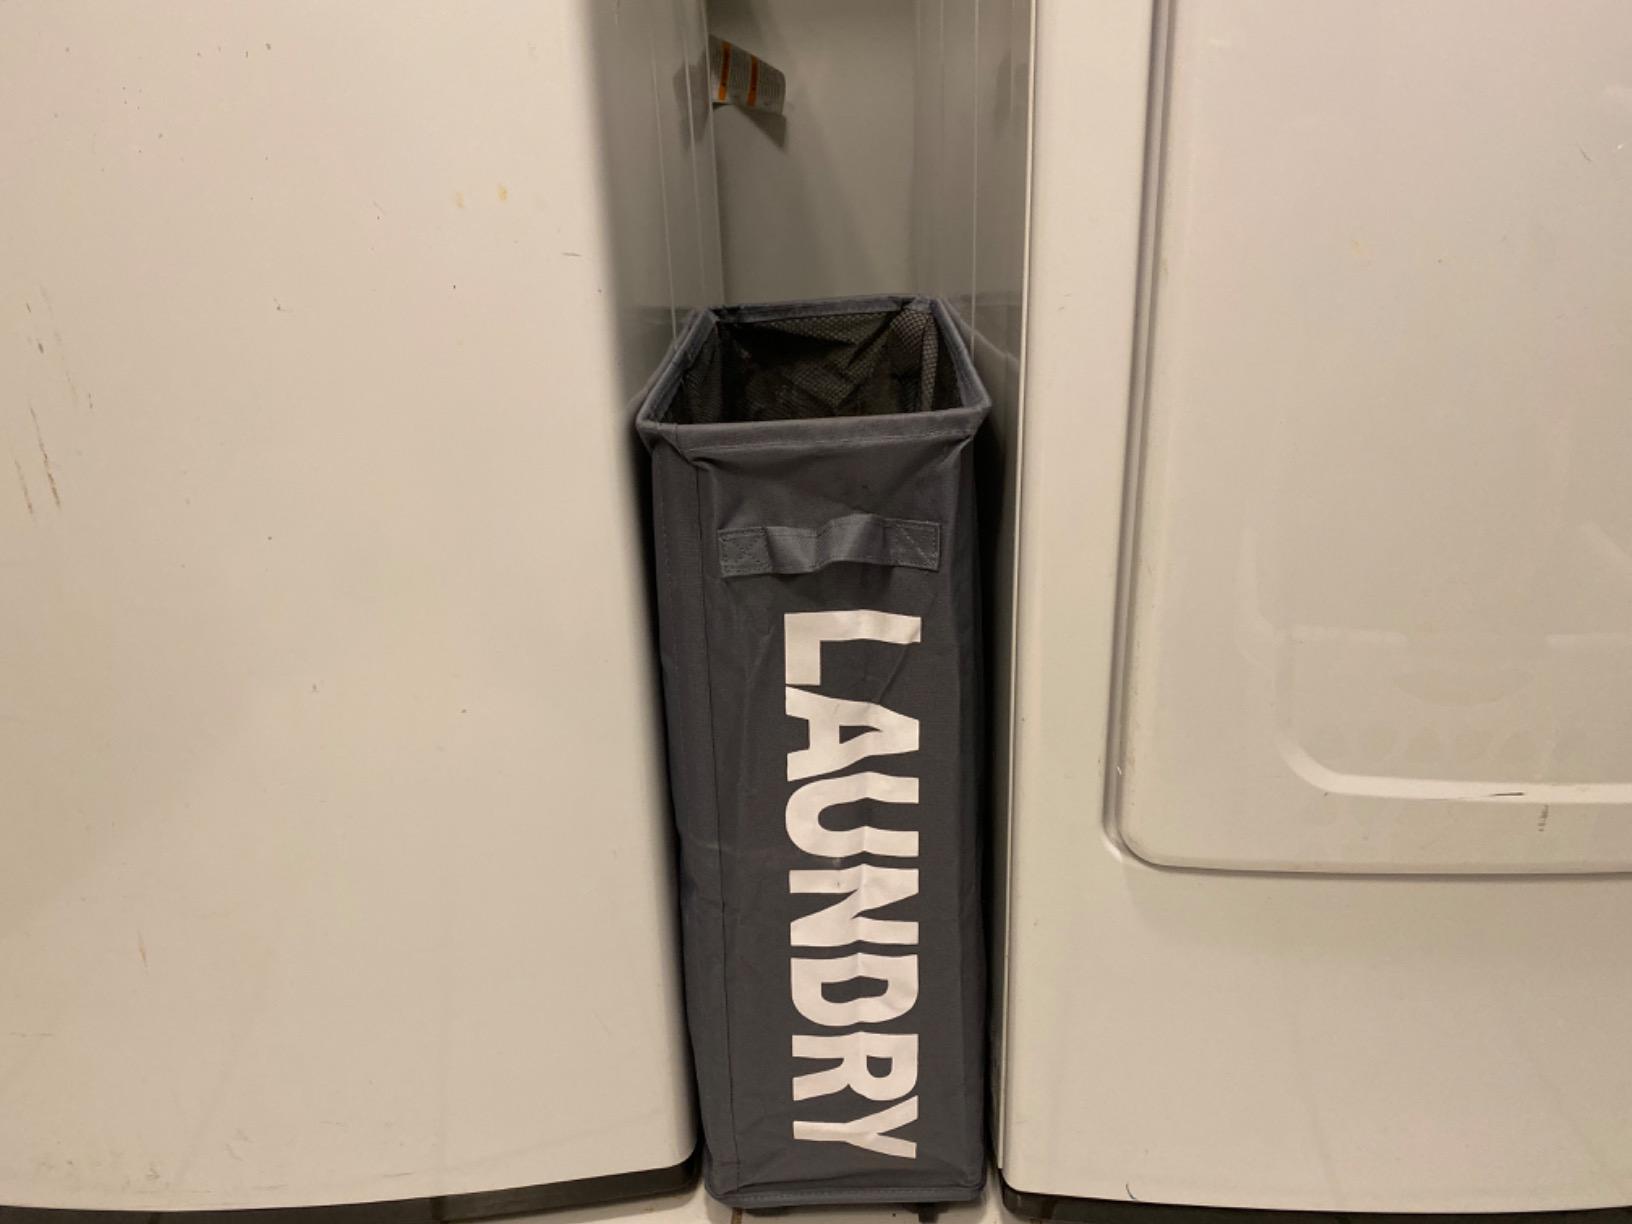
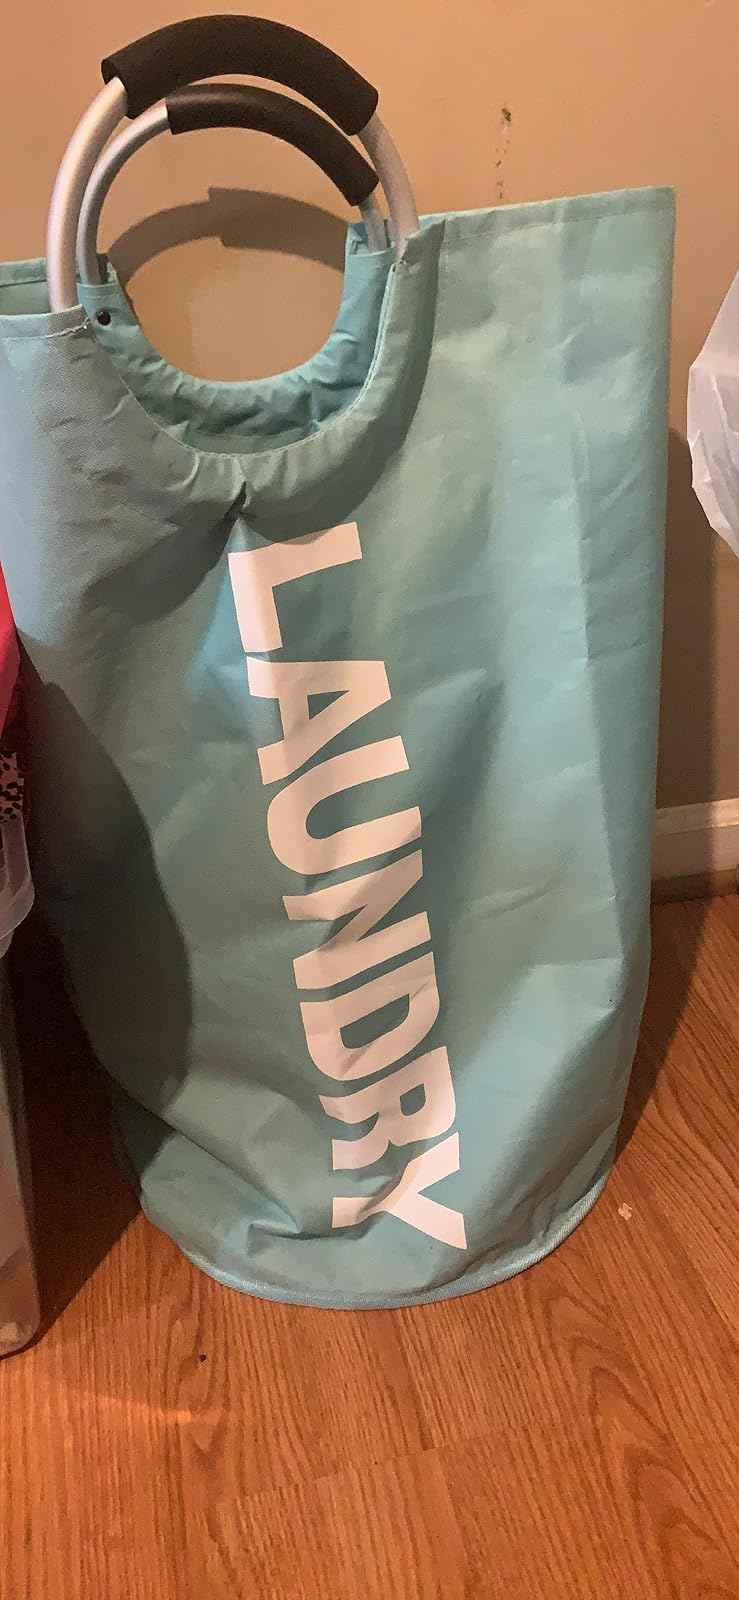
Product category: items_hamper
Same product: no